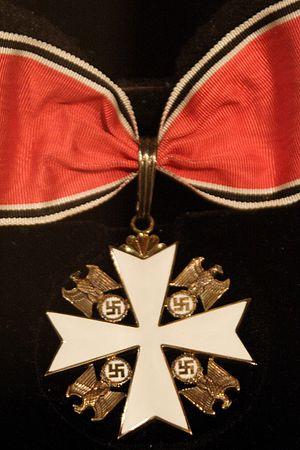
Nobutake Kondō, né le 25 septembre 1886 à Osaka et mort le 19 février 1953, est un amiral de la Marine impériale japonaise. Il a participé à la seconde guerre sino-japonaise, pendant laquelle il a commandé la 5ᵉ flotte de la Marine impériale japonaise. Pendant la guerre du Pacifique, à la tête de la 2ᵉ Flotte, il a eu un rôle très important pendant l'offensive japonaise de décembre 1941 à avril 1942, à la bataille de Midway, à la bataille de Guadalcanal, à la campagne de Nouvelle-Guinée, à la campagne des îles Salomon, ne le cédant qu'à l'amiral Yamamoto. Promu amiral fin avril 1943, il est nommé, en décembre 1943, Commandant-en-Chef de la Flotte de la Zone de Chine par le Conseil de guerre suprême, poste qu'il occupera jusqu'en mai 1945.
L’ordre de l’Aigle allemand est une distinction du Troisième Reich, principalement décernée aux diplomates étrangers. L’Ordre a été institué le 1ᵉʳ mai 1937 par Adolf Hitler.